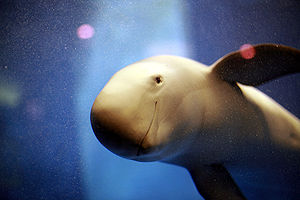
Hvalarter / Undergruppe Odontoceti: tandhvaler / Familie Phocoenidae: Marsvin
Dette er en liste over hvalarter. Disse arter samles traditionelt i ordenen hvaler, men palæontologiske og molekylærgenetiske resultater fra de senere år understøtter entydigt at hvalerne er en undergruppe af de parrettåede hovdyr. Listen indeholder mere end 80 nulevende arter, inklusiv flere nyligt beskrevne, og inddelt i de to undergrupper tandhvaler og bardehvaler. Den kinesiste floddelfin er også medtaget, selv om den formentlig er uddød mellem 2005 og 2010.